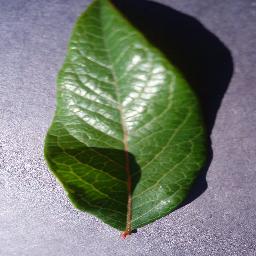
Label: Blueberry___healthy